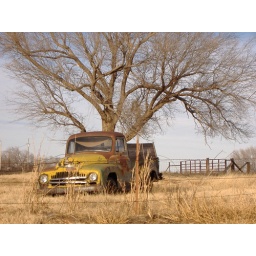
Old truck in a field we saw driving the back roads